Jakob Böhme

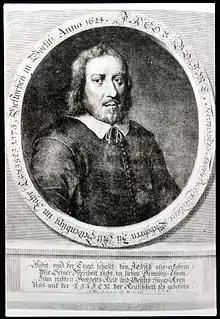
Idealized portrait of Böhme from "Theosophia Revelata" (1730)

Böhme's correspondences in "Aurora" of the seven qualities, planets and humoral-elemental associations: